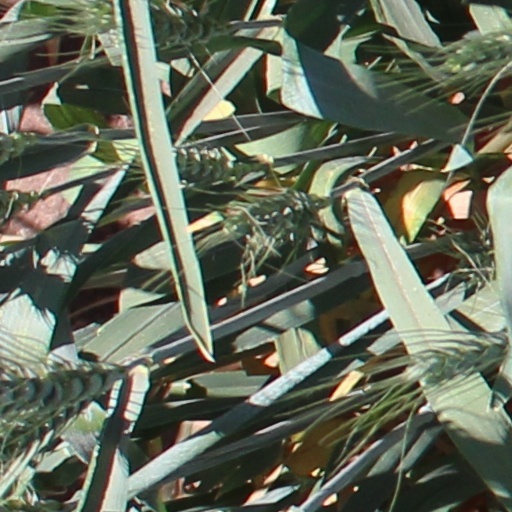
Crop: wheat